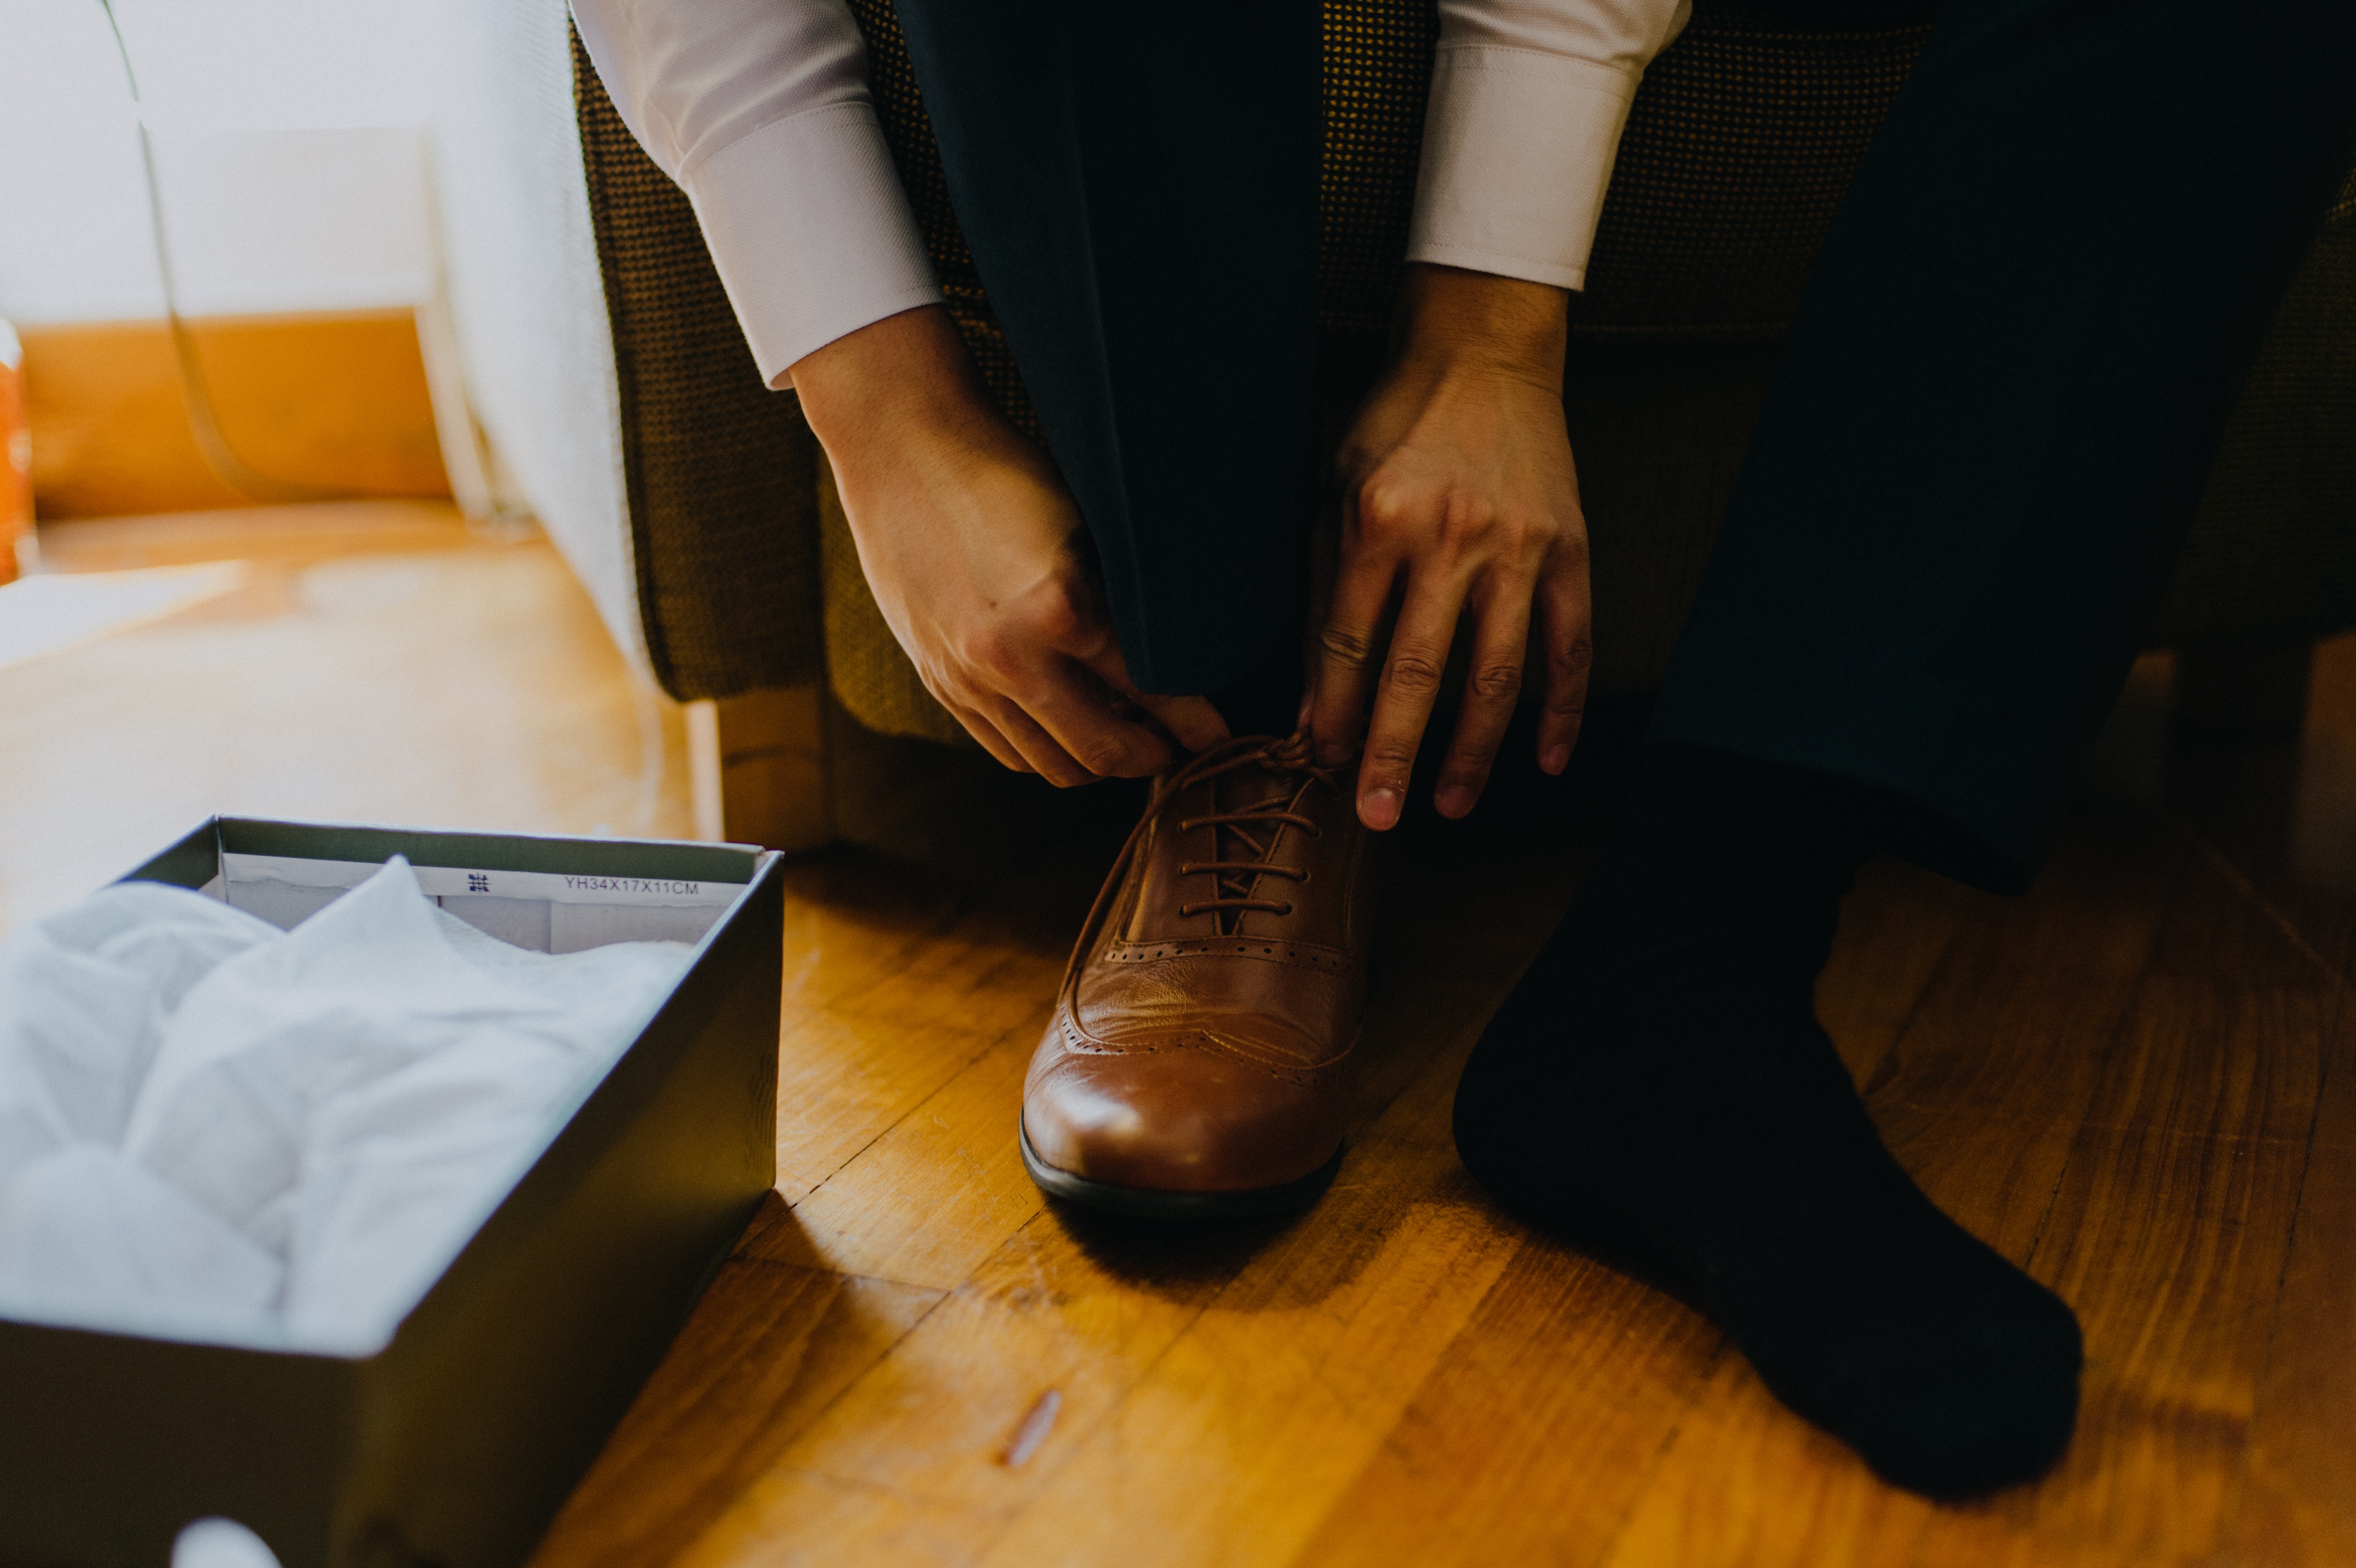
hand, shoe, male, leg, spring, fashion, human body, shoes, footwear, elegant, tying shoes, getting ready, put on